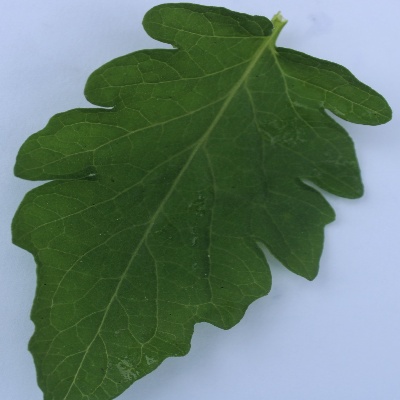
Crop: Tomato
Condition: healthy